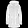
Label: Coat